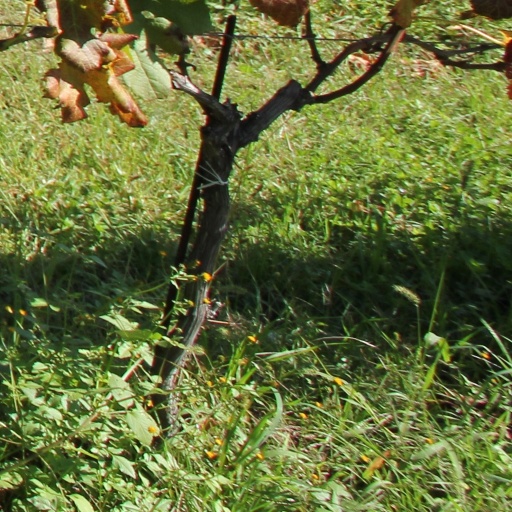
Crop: grape